Louis Henri de Fontenay

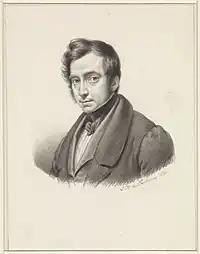
Self-portrait (1840)

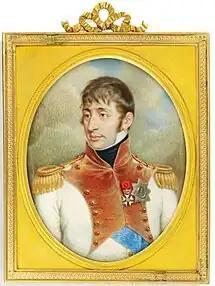
Portrait of Louis Bonaparte

Louis Henri de Fontenay, also known as Ludovicus Henricus de Fontenaij, (15 May 1800, Amsterdam - after 1852, Paris?) was a Dutch painter, draftsman, and lithographer.